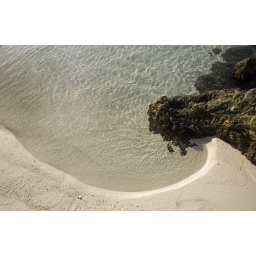
This is how clear the waters are at the island in Coron. Sand is white too.